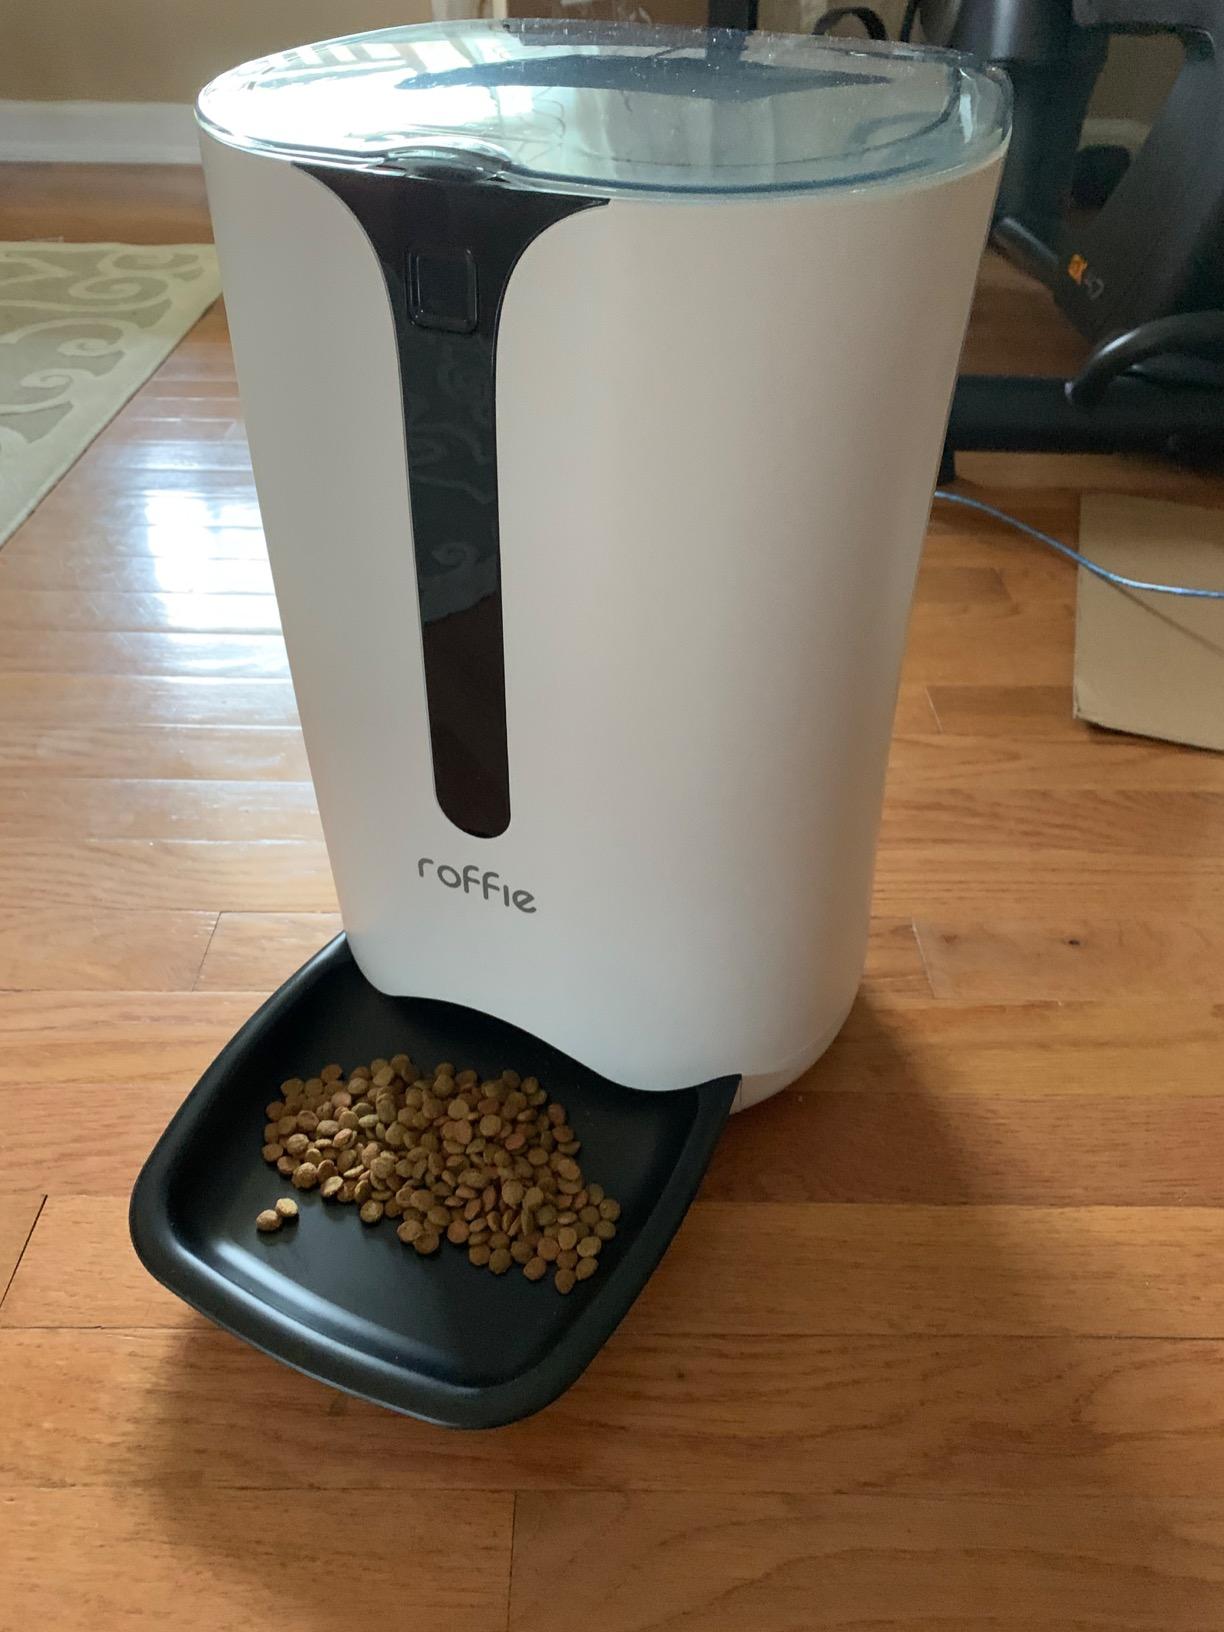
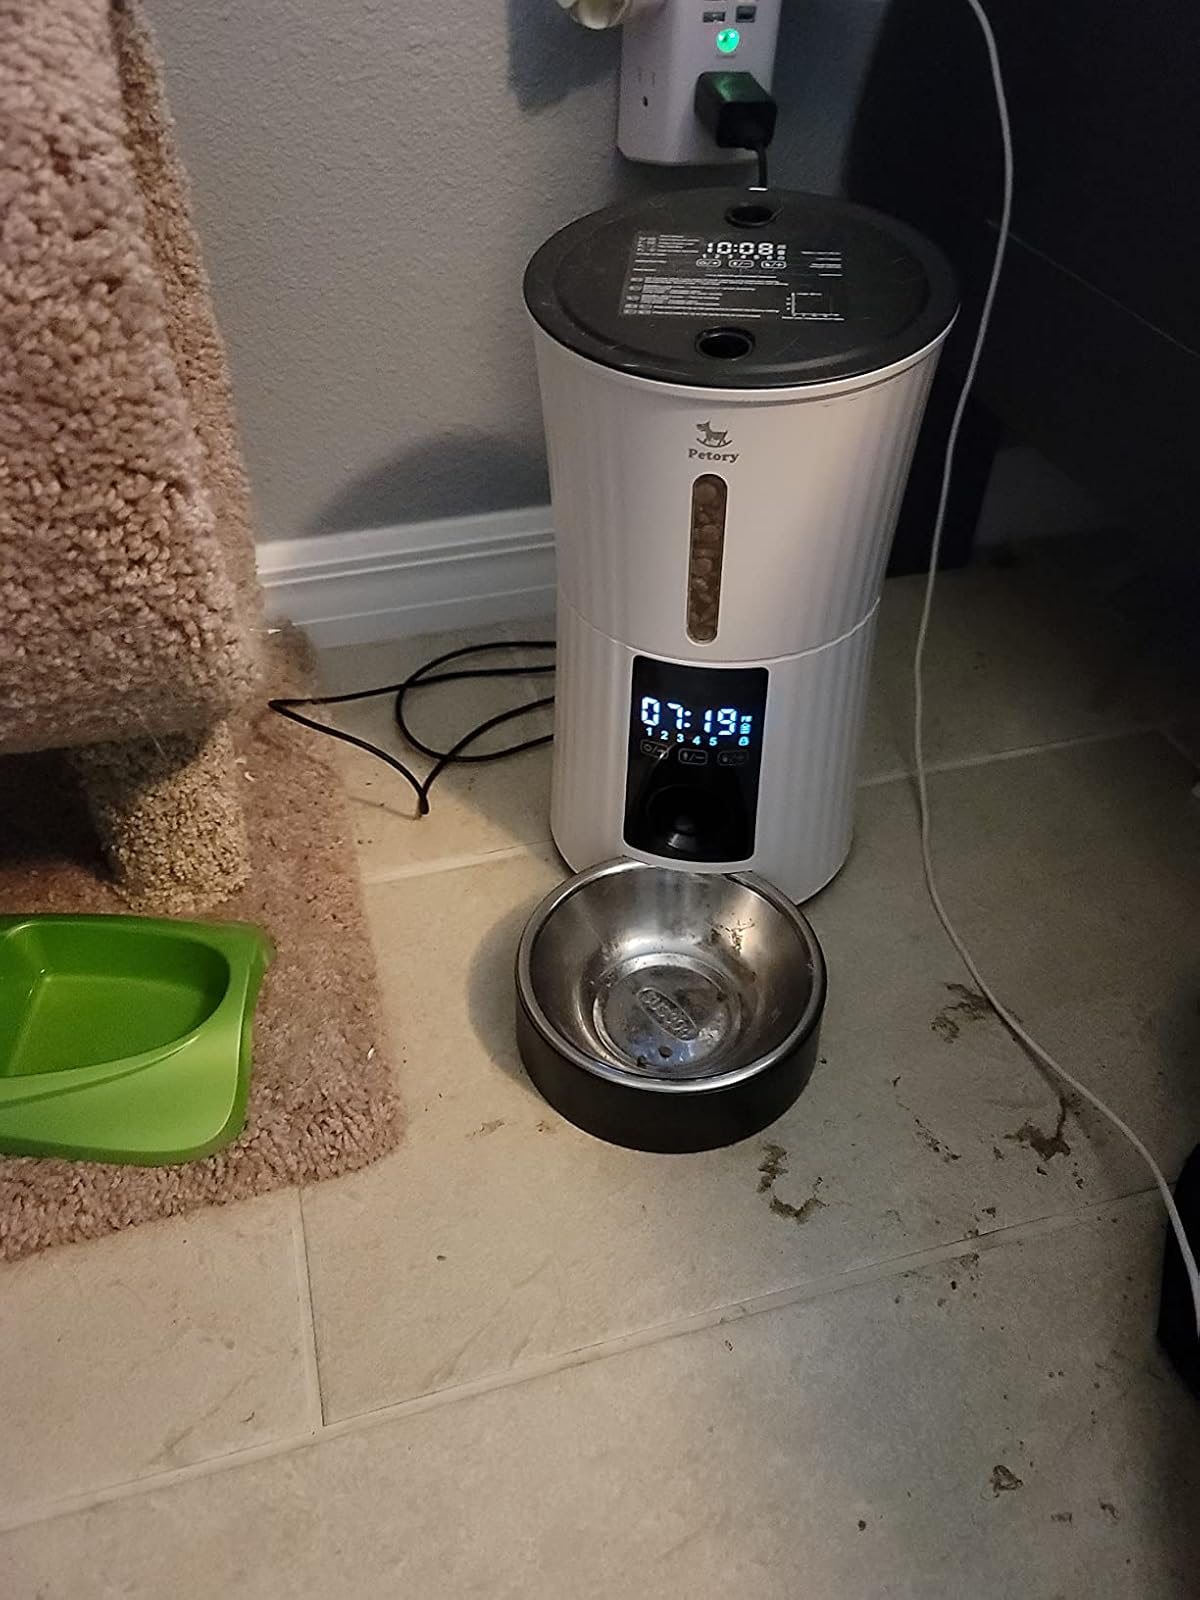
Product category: items_feeder
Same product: no